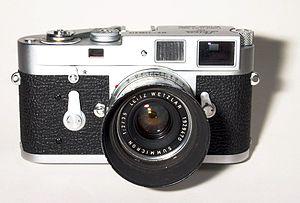
Un appareil photographique est un objet permettant la capture de vues d'objets réels, en deux dimensions ou en relief.
La mise au point télémétrique se base sur un instrument, le télémètre, permettant de mesurer la distance entre l'appareil photographique ou la caméra et le sujet visé sans qu'il soit nécessaire de se déplacer de l'un à l'autre. Le nom « télémètre » vient de « télé », distance, et « mètre », mesure, pour « mesure à distance » autant que « mesure de distance ». Il en existe deux types principaux.
Leica Camera AG est un fabricant allemand réputé d'appareils photographiques et d'optiques. Son siège social se trouve à Wetzlar, en Allemagne, là où l'entreprise a été fondée.
Le Leica M2 est un appareil photographique télémétrique fabriqué par Leica.